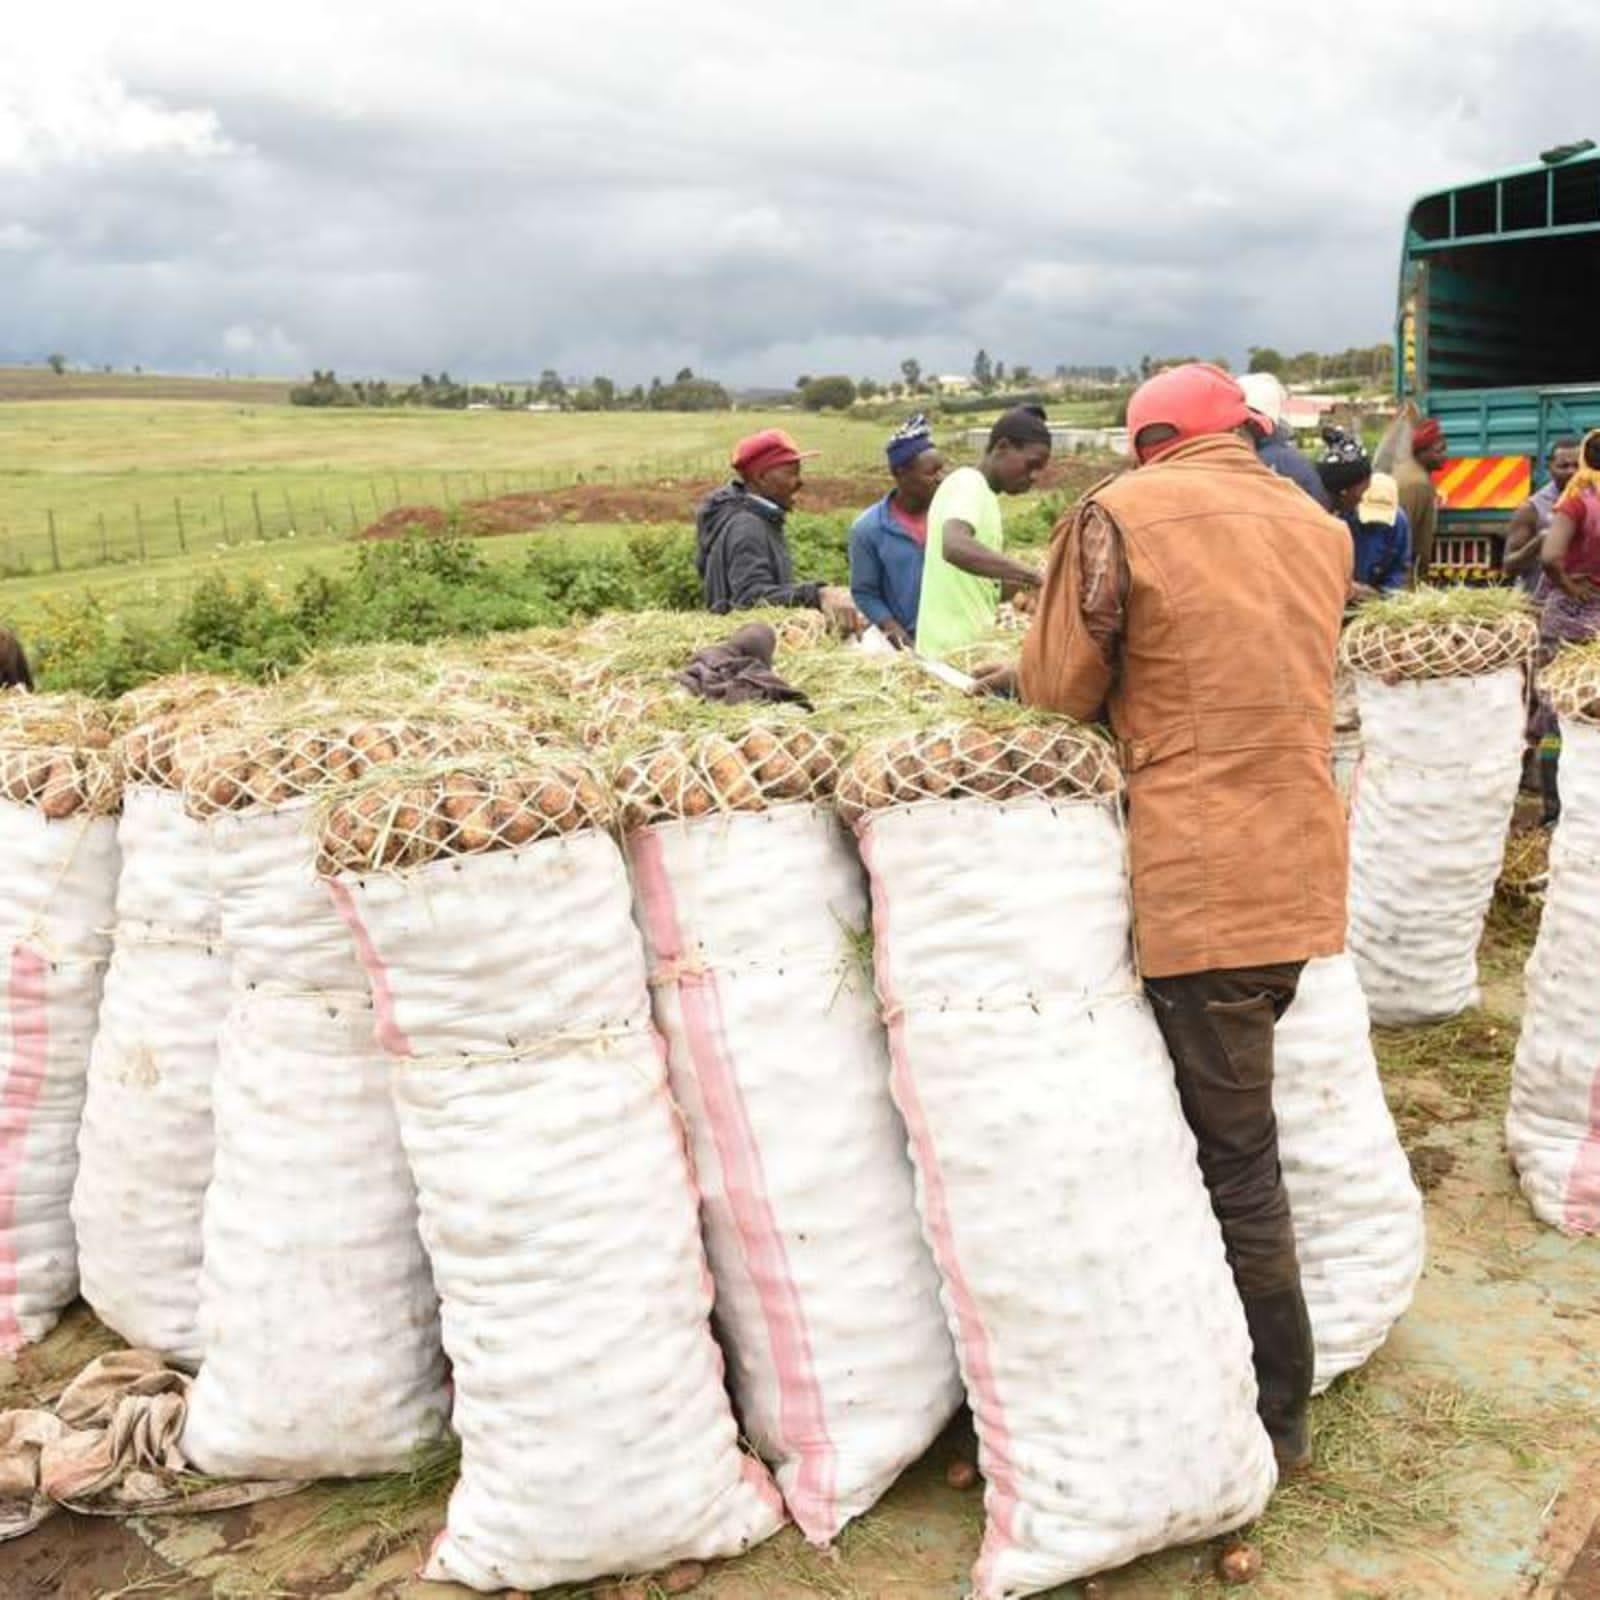
Wakulima wakiwa wanapakia viazi vilivyokuwa tayari vimeshavunwa. Viazi hivyo vimeshapakiwa kwenye magunia, wakisubiria kupakia kwenye gari kubwa na kuvisafirisha kupeleka masokoni na sehemu mbalimbali.